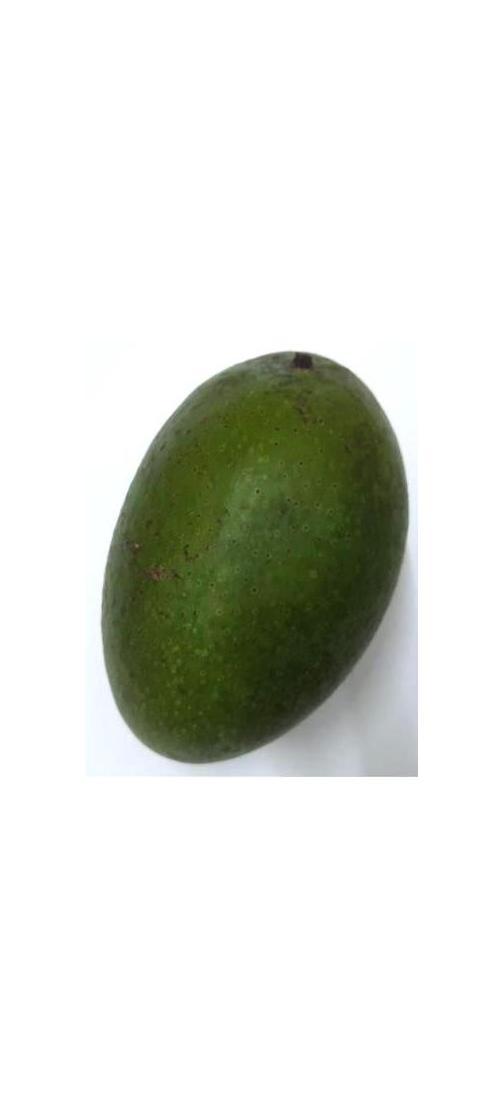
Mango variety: Ashshina Zhinuk